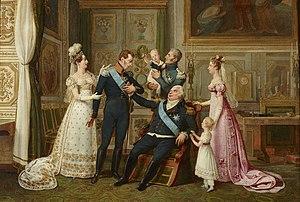
Dans son cabinet des Tuileries, Louis XVIII reçoit le duc d’Angoulême, commandant en chef victorieux de l’armée des Pyrénées. Derrière le duc, Madame Royale – Marie-Thérèse Charlotte, fille de Louis XVI, sa cousine germaine qu’il a épousée en exil en 1799 – s’accroche à son mari et lève sur lui un regard admiratif. Debout derrière le roi, Monsieur, comte d’Artois, son frère, tient dans ses bras le petit duc de Bordeaux, le fils du duc de Berry assassiné en 1820, tandis que la mère de l’enfant se tient à gauche du souverain. Empreinte d’une atmosphère toute filiale, la scène met en évidence la continuité de la dynastie des Bourbons.
Cette page concerne l'année 1823 du calendrier grégorien.